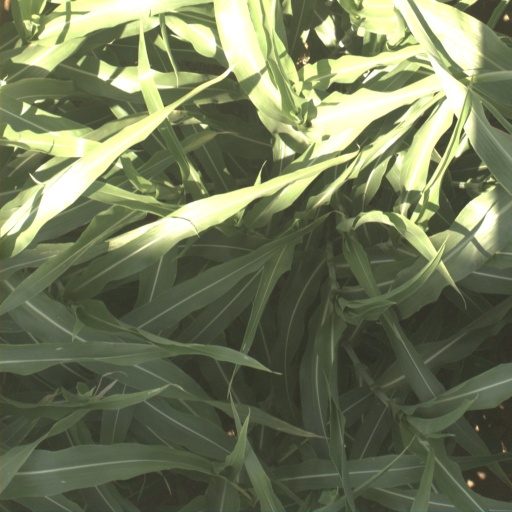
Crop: sorghum